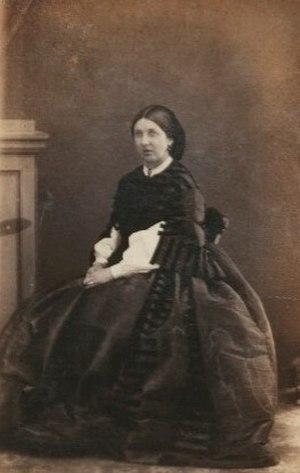
Le révérend John de la Poer Beresford, 4ᵉ marquis de Waterford est un pair irlandais et ministre de l'Église d'Irlande.